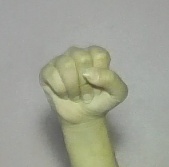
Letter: saad